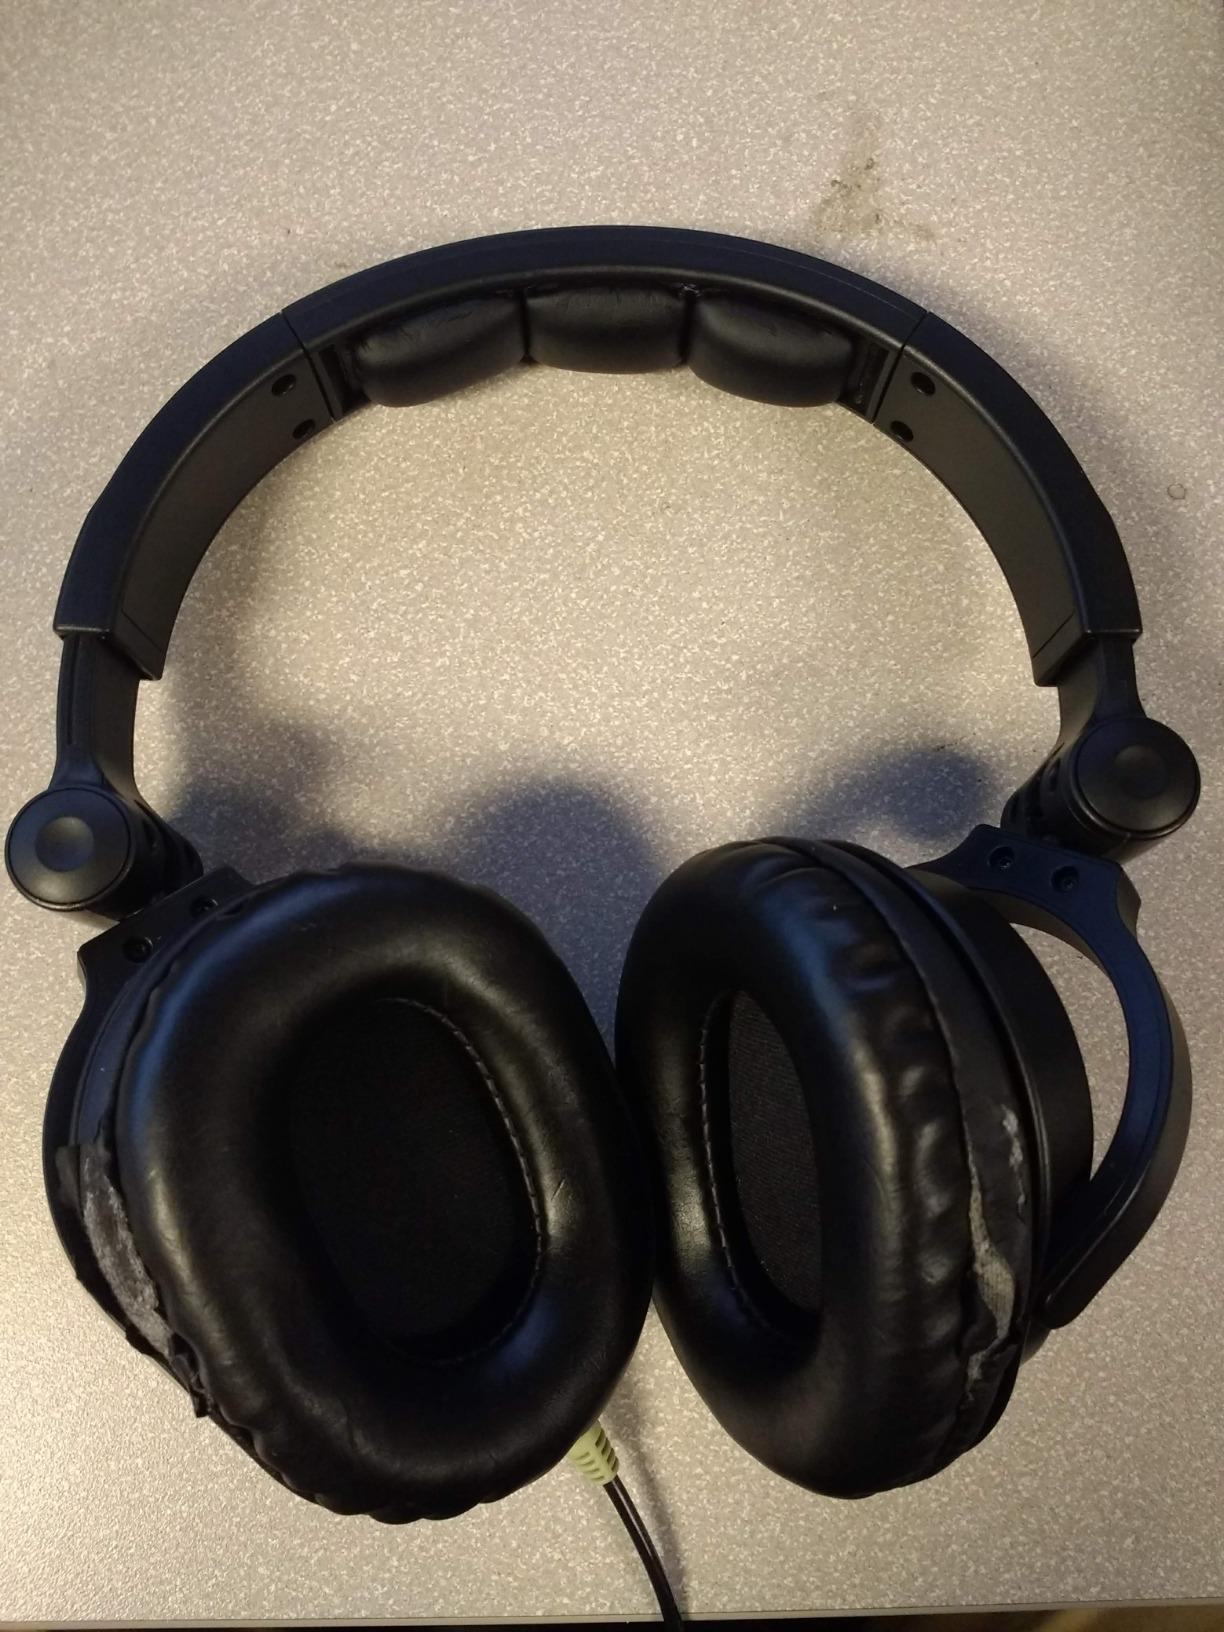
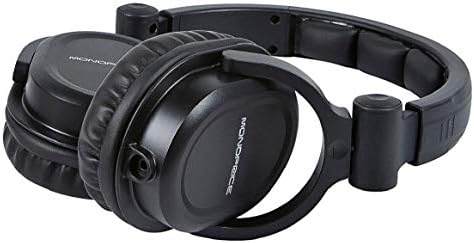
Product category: headphones
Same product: yes